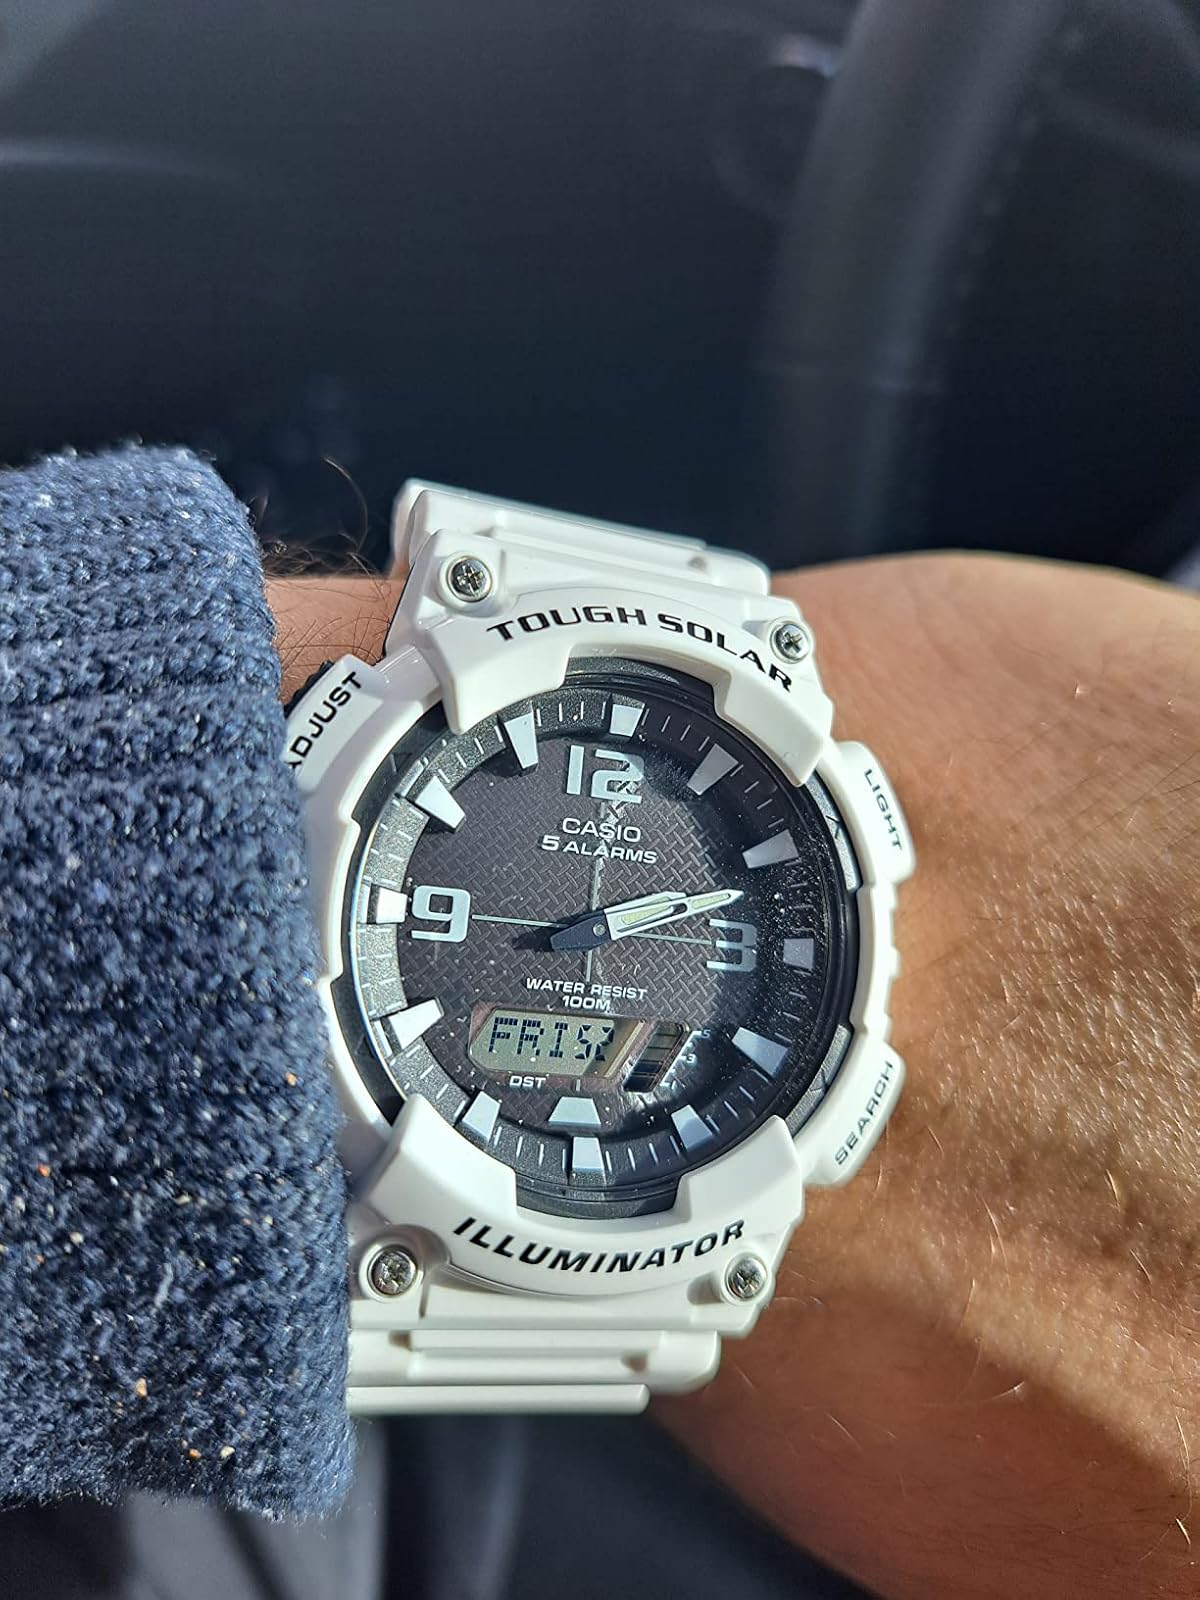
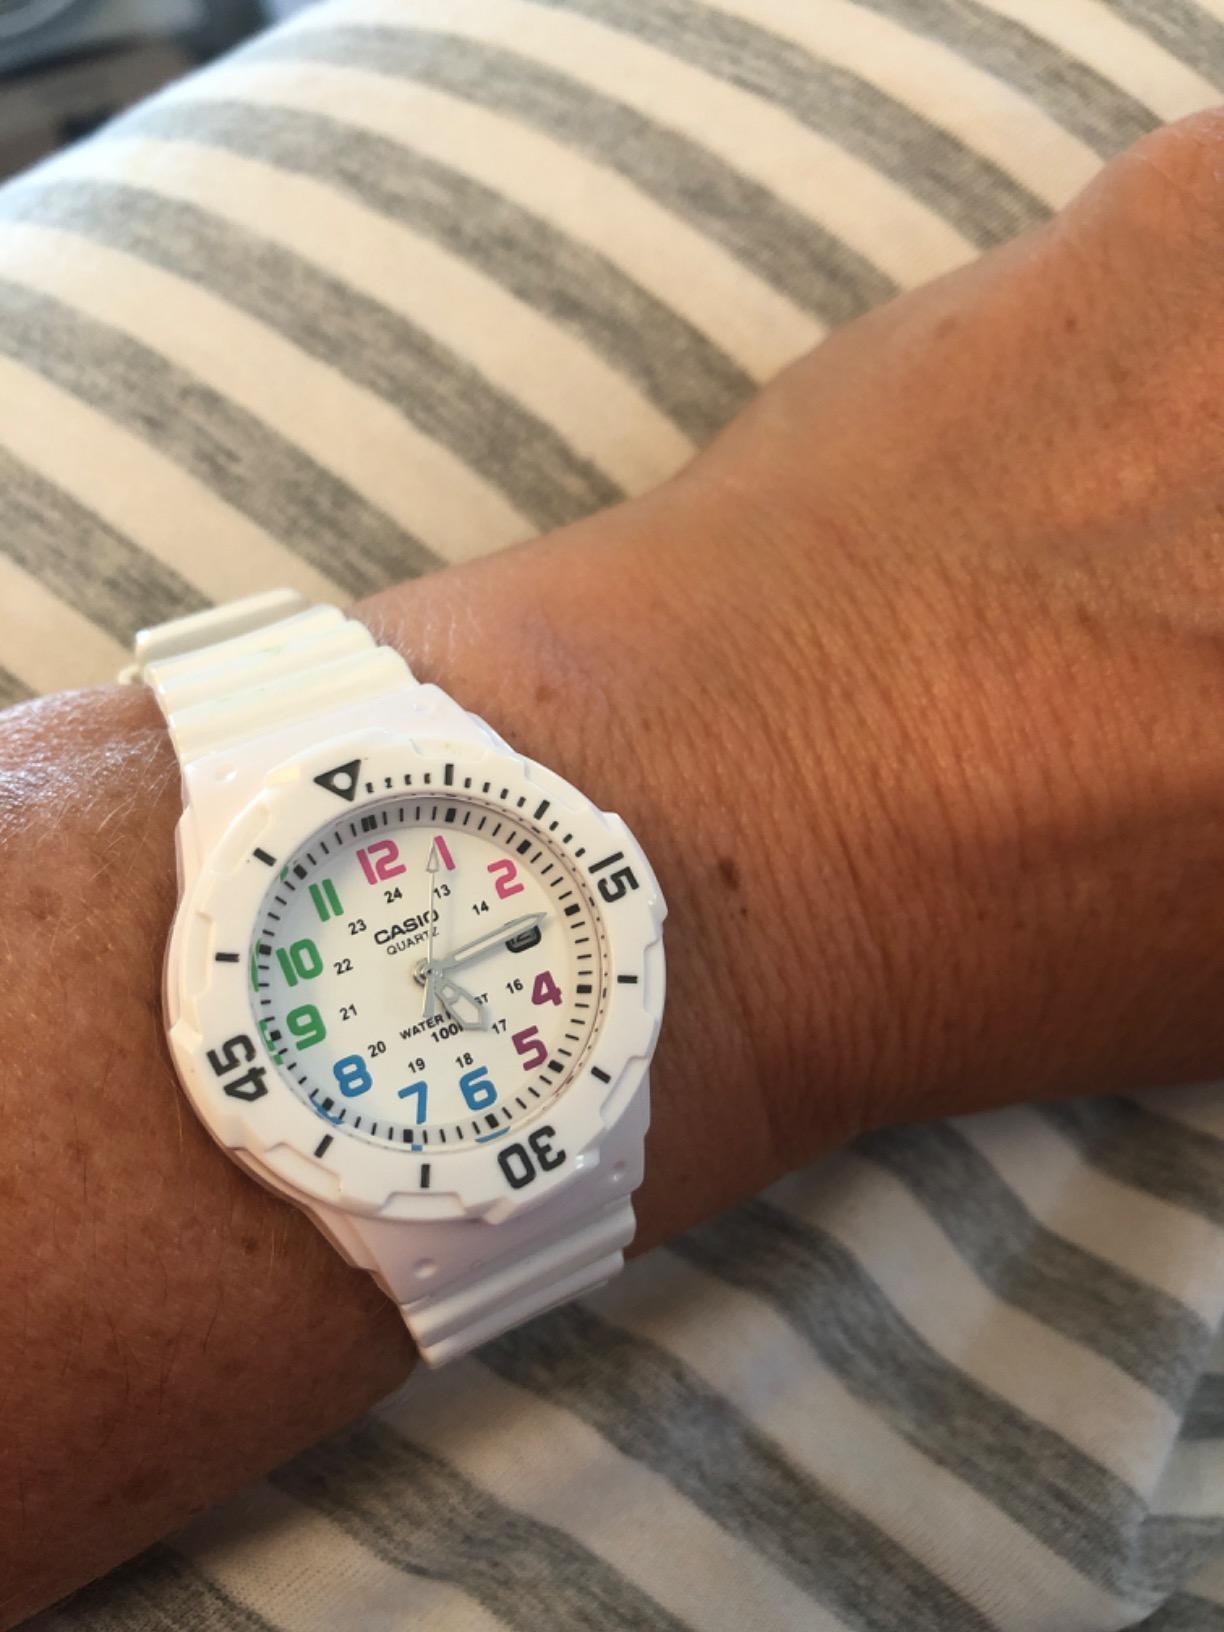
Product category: accessories_watch
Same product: no